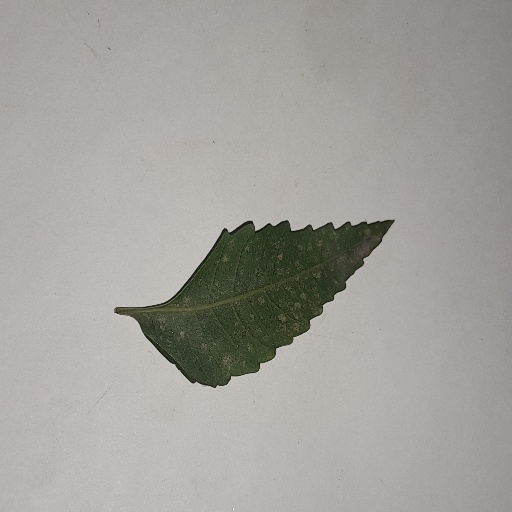
Species: Neem
Leaf condition: Powdery Mildew